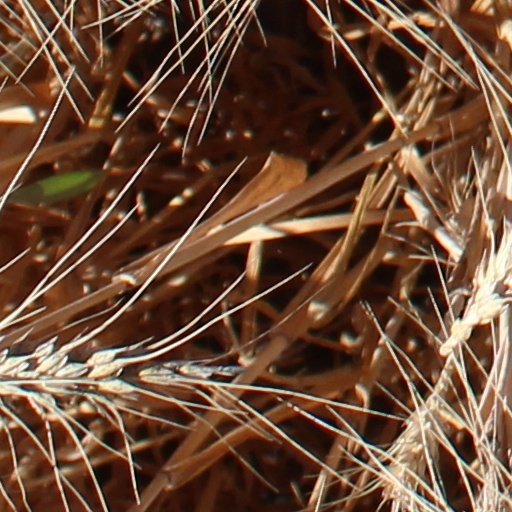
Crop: wheat